Ōtaki, New Zealand

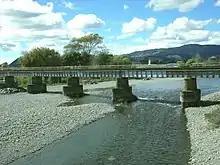
Main Trunk line bridge over the Ōtaki River

Since the early 19th century, the area has been home to Māori of the Ngāti Raukawa iwi who had migrated from the Waikato area from about 1819, under the leadership of Te Rauparaha amongst others. They had supplanted the Rangitāne and Muaūpoko people.